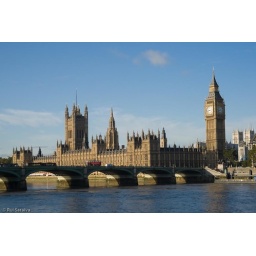
Houses of parliament at sunrise against bright blue sky